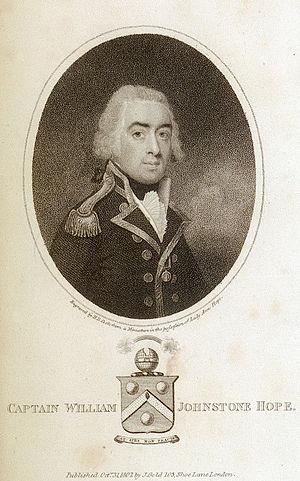
William Johnstone Hope, né le 16 août 1766 à Finchley et mort le 2 mai 1831 à Bath, est un vice-amiral de la Royal Navy et homme politique.